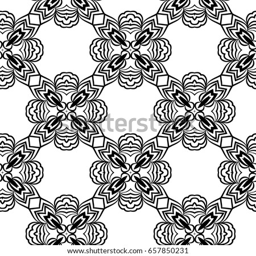
wallpaper in the vintage style .